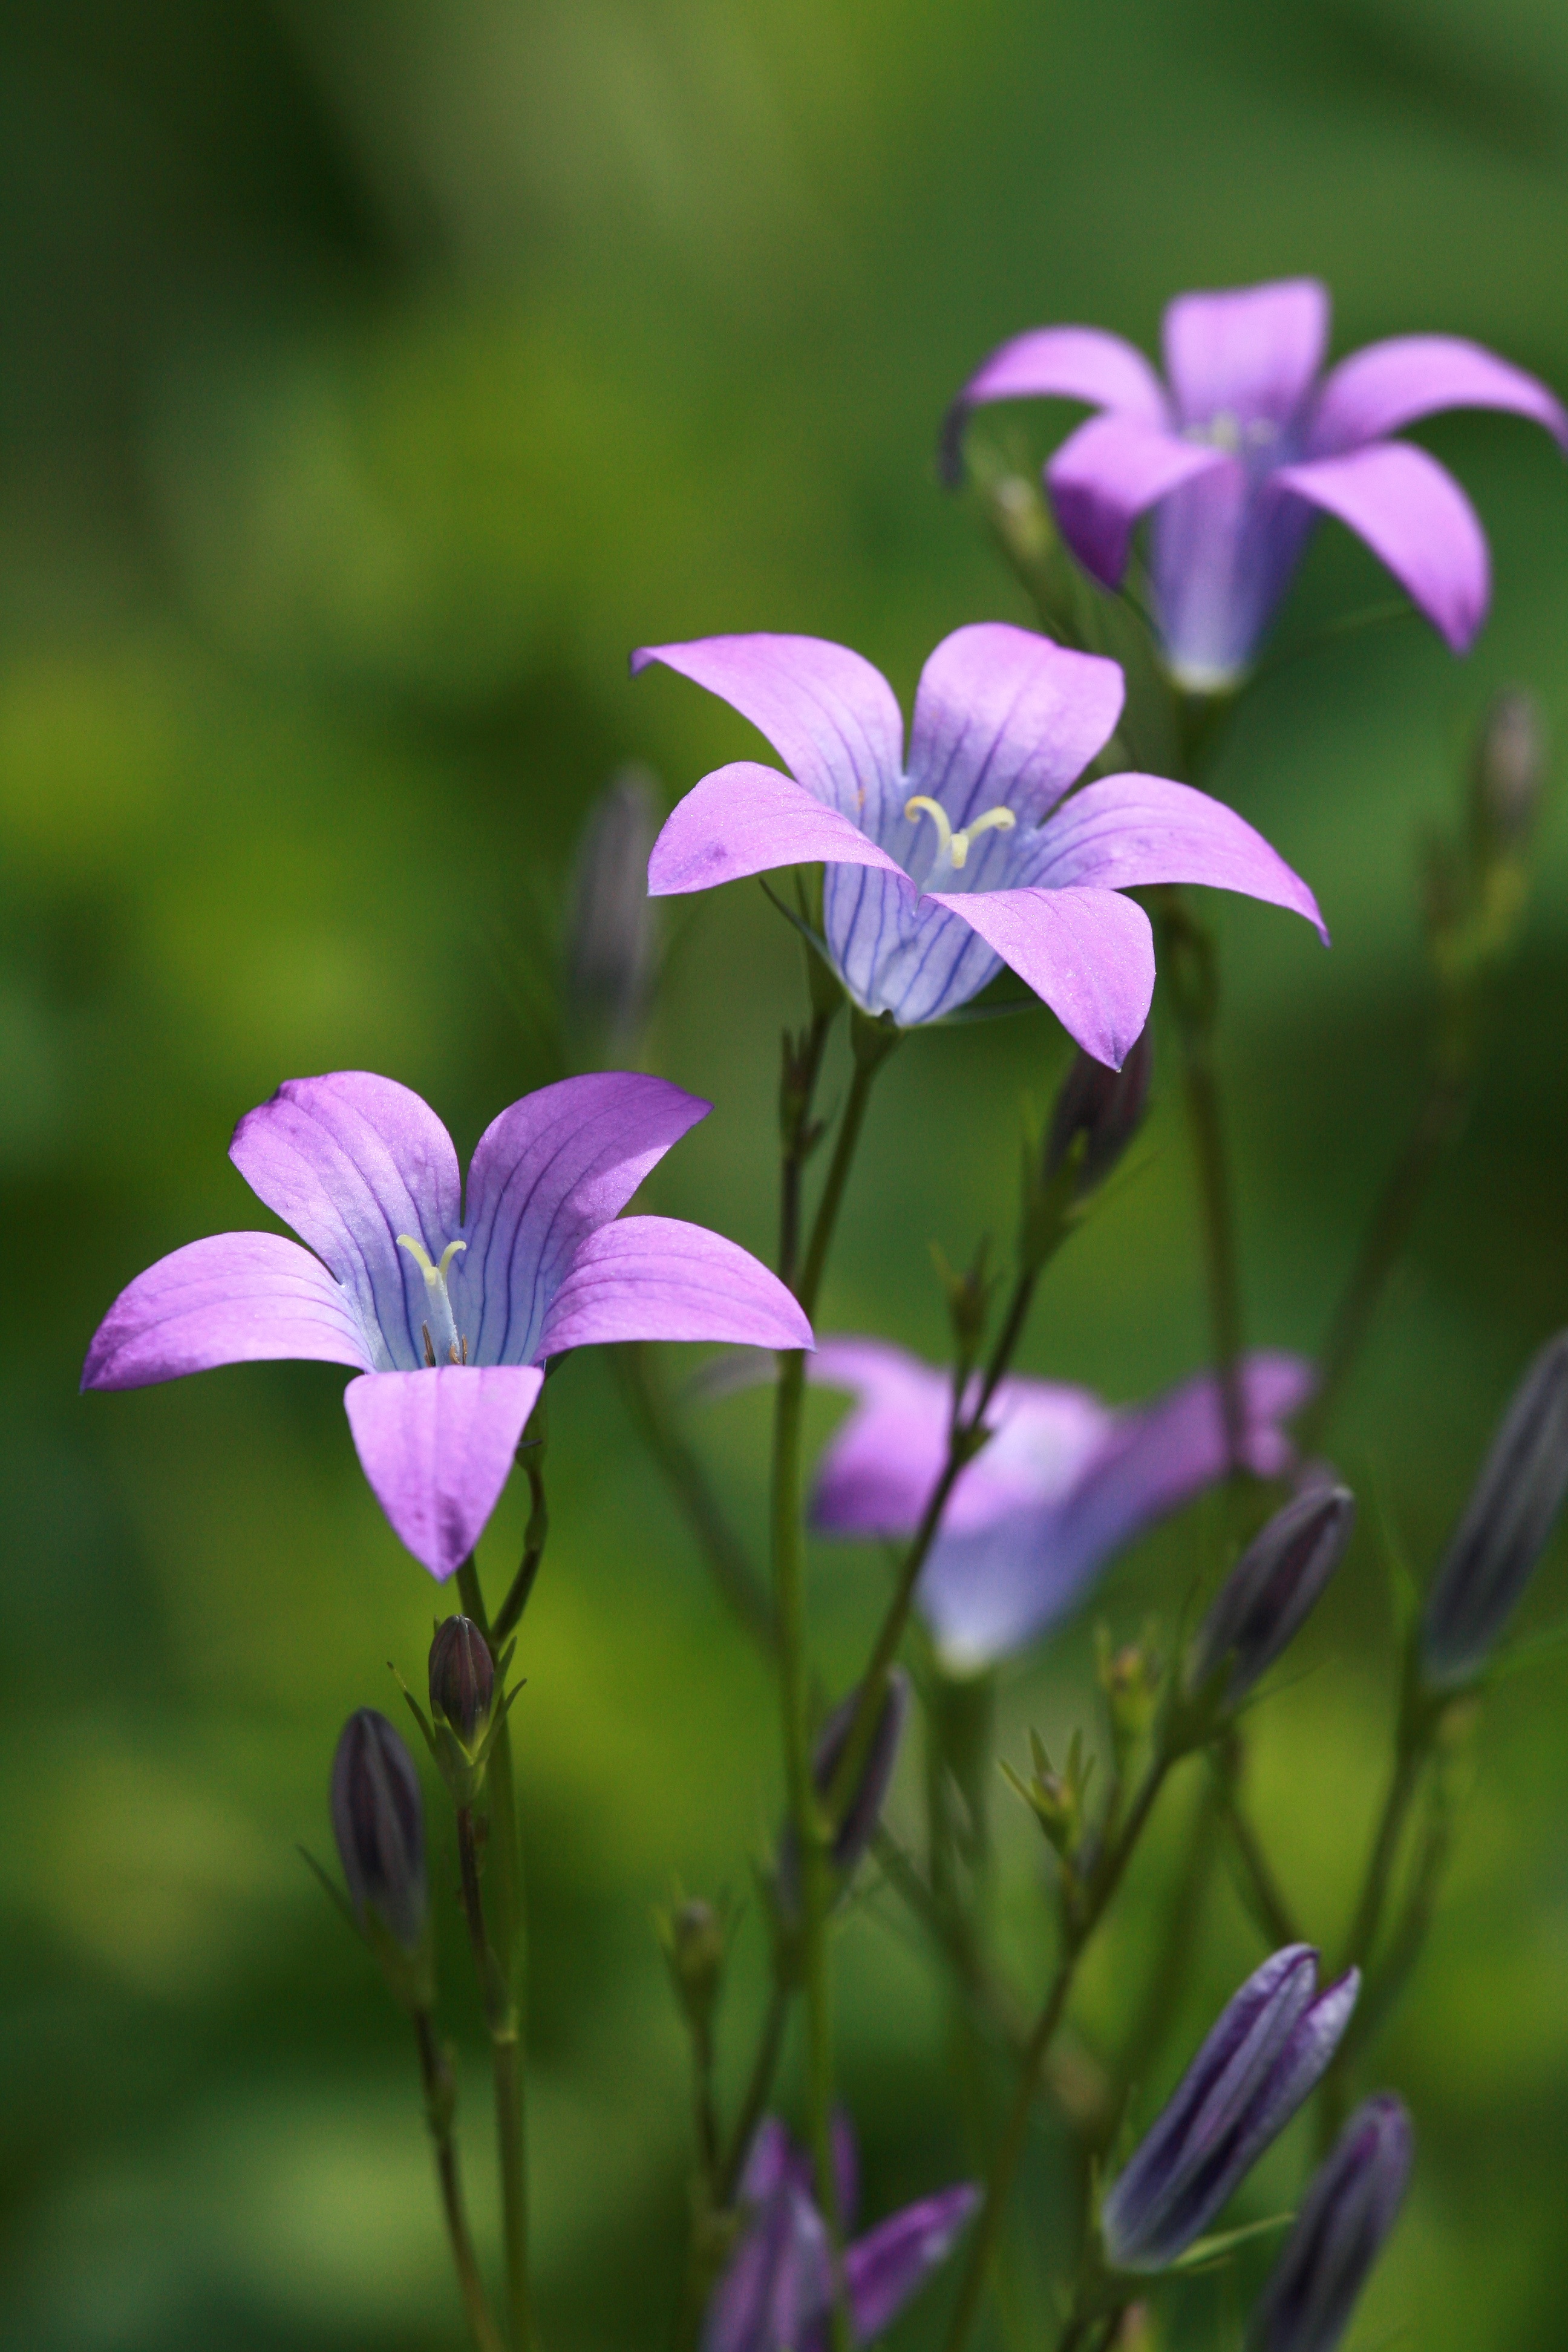
nature, blossom, plant, sunshine, meadow, flower, petal, summer, botany, flora, wildflower, close up, macro photography, natural flower, blue flowers, flowering plant, summer flower, bellflower family, harebell, meadow plant, land plant, colorado blue columbine, cat bells